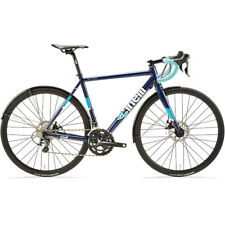
Vehicle type: Bikes